Ng Joo Ngan

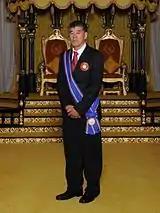
Datuk Ng Joo Ngan

Datuk Ng Joo Ngan (born 21 August 1947, Kuala Lumpur, Malaysia) is considered one of the most successful cyclists in Malaysia history, having won the most competitions and the Asian Games.